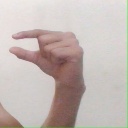
अक्षर: ग